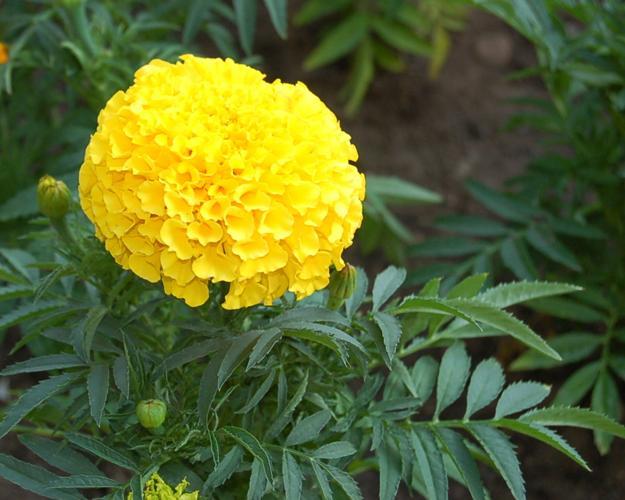
Label: marigold